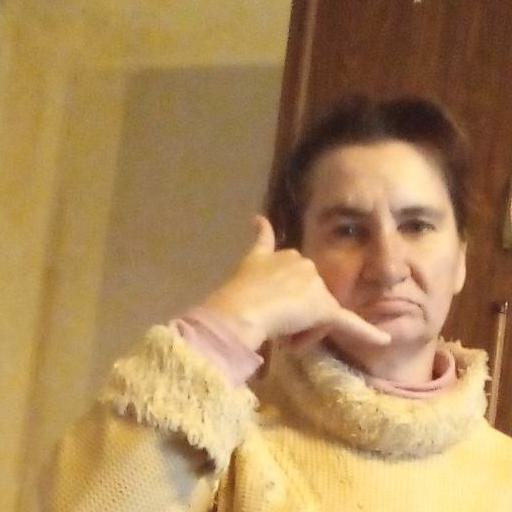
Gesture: call